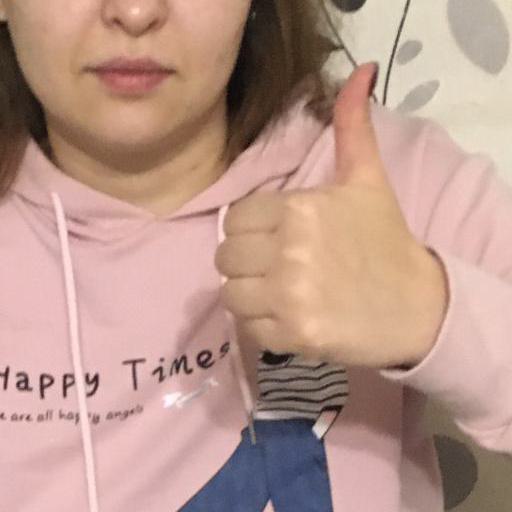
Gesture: like